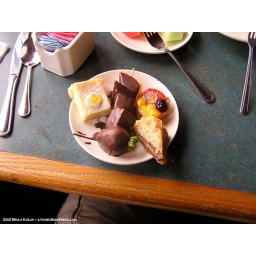
7-11-2010. They had a chocolate fountain to dip fruit in as well as nice little cakes and tarts.